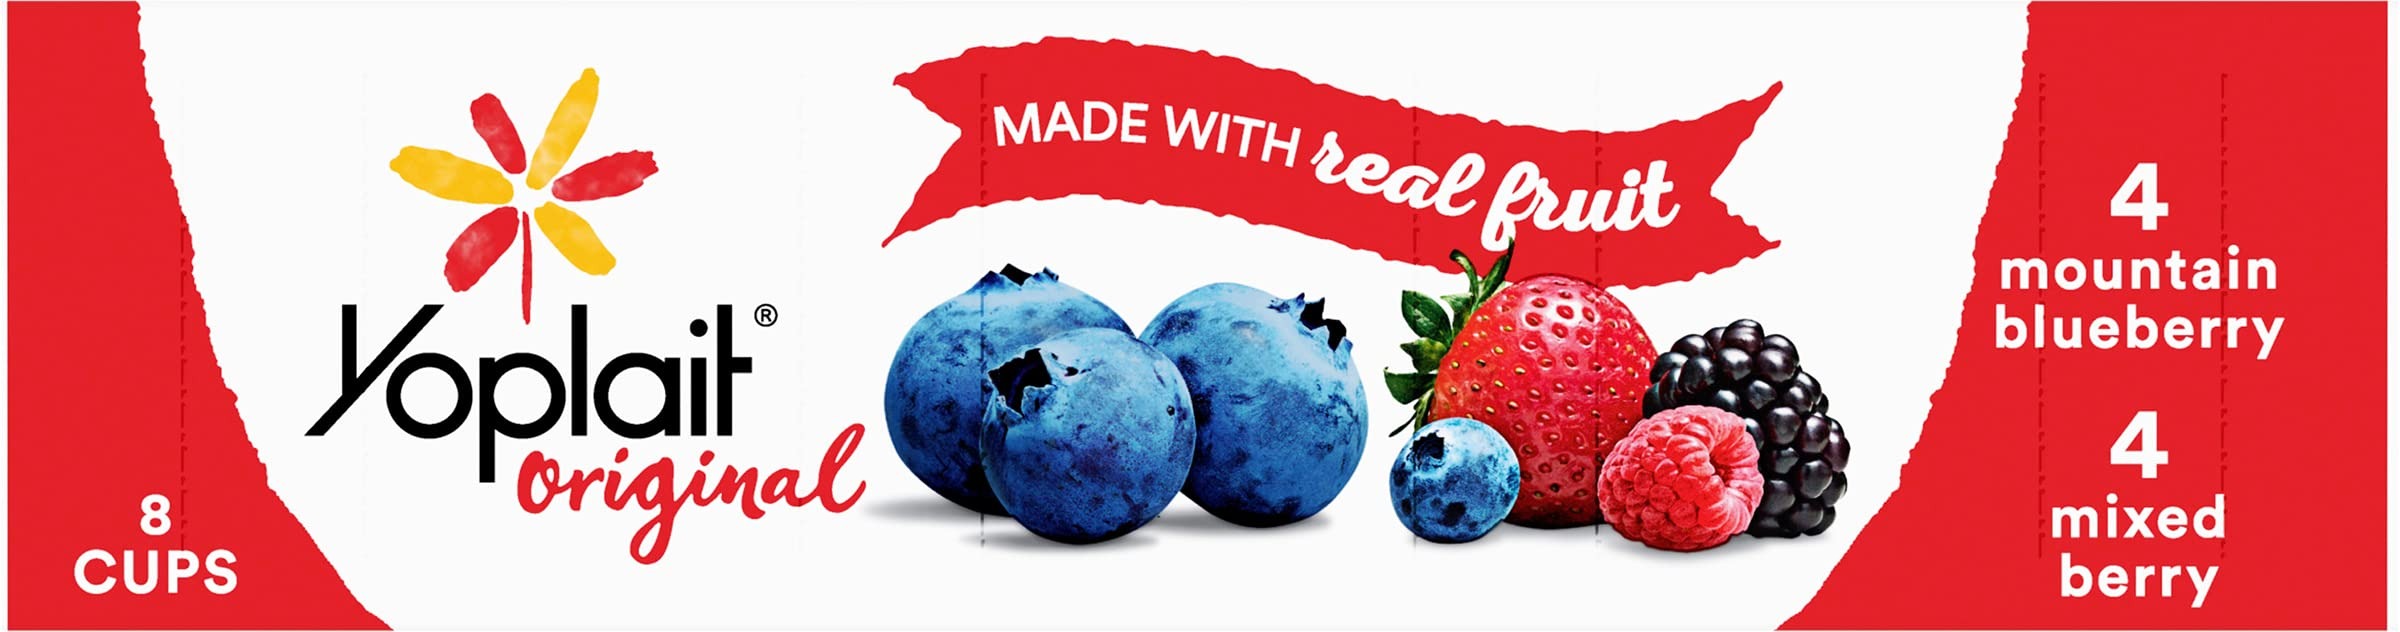
Item Name: Yoplait, Yoplait Original Yogurt Mountain Blueberry & Mixed Berry Low Fat Yogurt, 6 Ounce
Product Description: Yogurts
Value: 6.0
Unit: Ounce

Price: 5.14